River Fleet

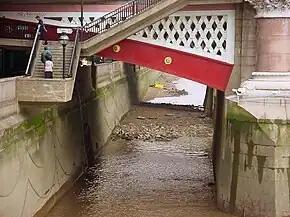
The mouth of the River Fleet in 2002, appearing as a drainage outlet (obscured in shadow) in the embankment wall beneath Blackfriars Bridge

The Fleet rises on Hampstead Heath as two sources, which flow on the surface as the Hampstead Ponds and the Highgate Ponds. They then go underground, pass under Kentish Town, join in Camden Town, and flow onwards towards St Pancras Old Church, which was sited on the river's banks. From there the river passed in a sinuous course which is responsible for the unusual building line adjacent to King's Cross station; the German Gymnasium faced the river banks, and the curve of the Great Northern Hotel follows that of the Fleet, which passes alongside it. King's Cross was originally named "Battle Bridge", a corruption of "Broad Ford Bridge" referring to an older crossing of the Fleet. In turn John Nelson in his "The History, Topography, and Antiquities of the Parish of St. Mary Islington" of 1811 linked a supposed Roman army camp found under some nearby brick fields with the site of Boudica's final battle, based only on his comparison of the local topography with the scant description of the battlefield supplied by the near-contemporary historian Tacitus. The name was changed in the 19th century to refer to an unpopular statue of George IV erected in 1830 but, although it was replaced after only fifteen years, the name remains.